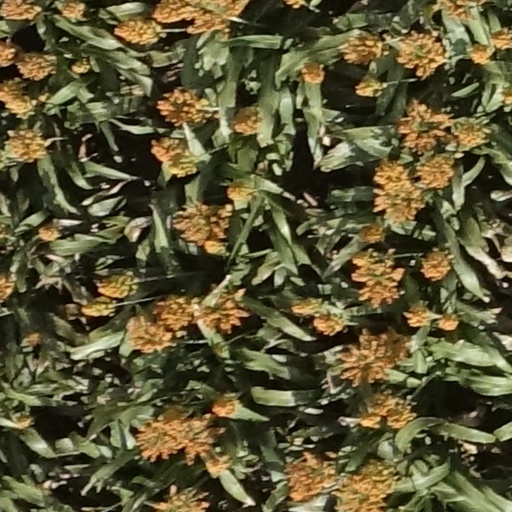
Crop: sorghum